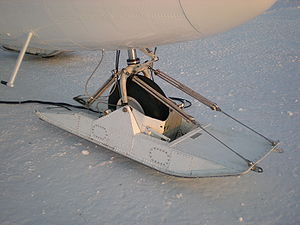
Landingsstel / Understel på fly / Styring
Næsehjul med ski.
"Et landingsstel eller understel er det bærende system som et luftfartøj benytter til at lande på eller starte fra, som understøtter flyet når det ikke er i brug, og til at transportere sig rundt på overfladen ved hastigheder for lave til at fartøjet er luftbårent. Udtrykket ""understel"" bruges i luftfartsbranchen, ""landingstel"" bruges oftest af udenforstående.